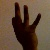
The image shows a hand gesture representing the number 9 in Indian Sign Language.